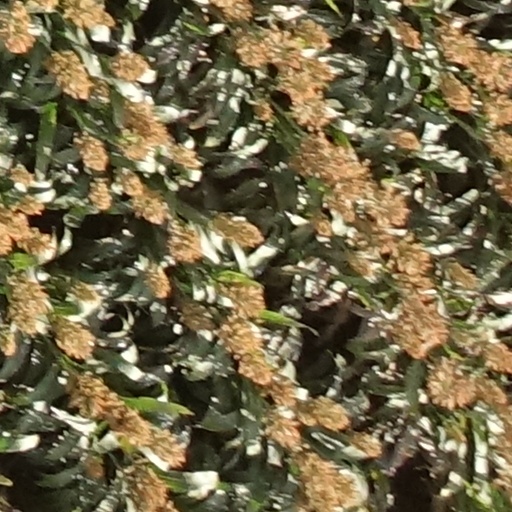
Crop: sorghum